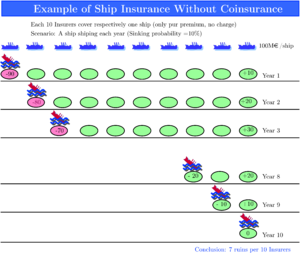
Exemple d'assurance de 10 bateaux par 10 assureurs sans coassurance
La réassurance est l’assurance des sociétés d’assurances. Parfois appelée assurance secondaire, celle-ci ne peut pas exister sans l'étape préliminaire du transfert de risque que représente l'assurance primaire. La réassurance fait partie du secteur de l’assurance et de la finance en général.